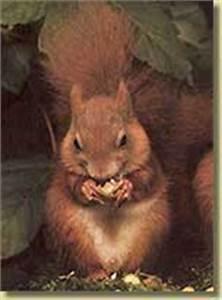
squirrel